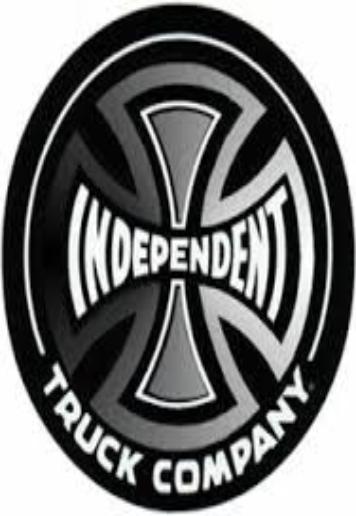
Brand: Independent Truck
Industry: Clothes